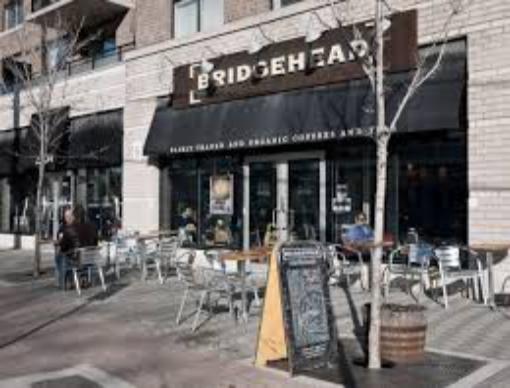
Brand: Bridgehead Coffee
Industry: Food